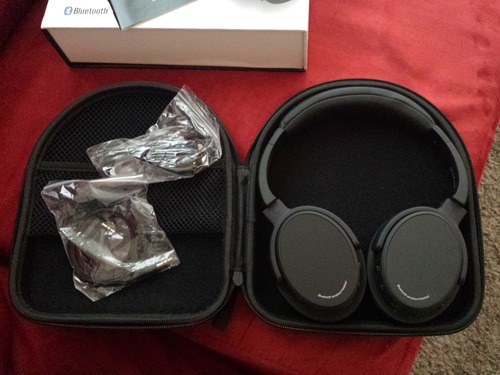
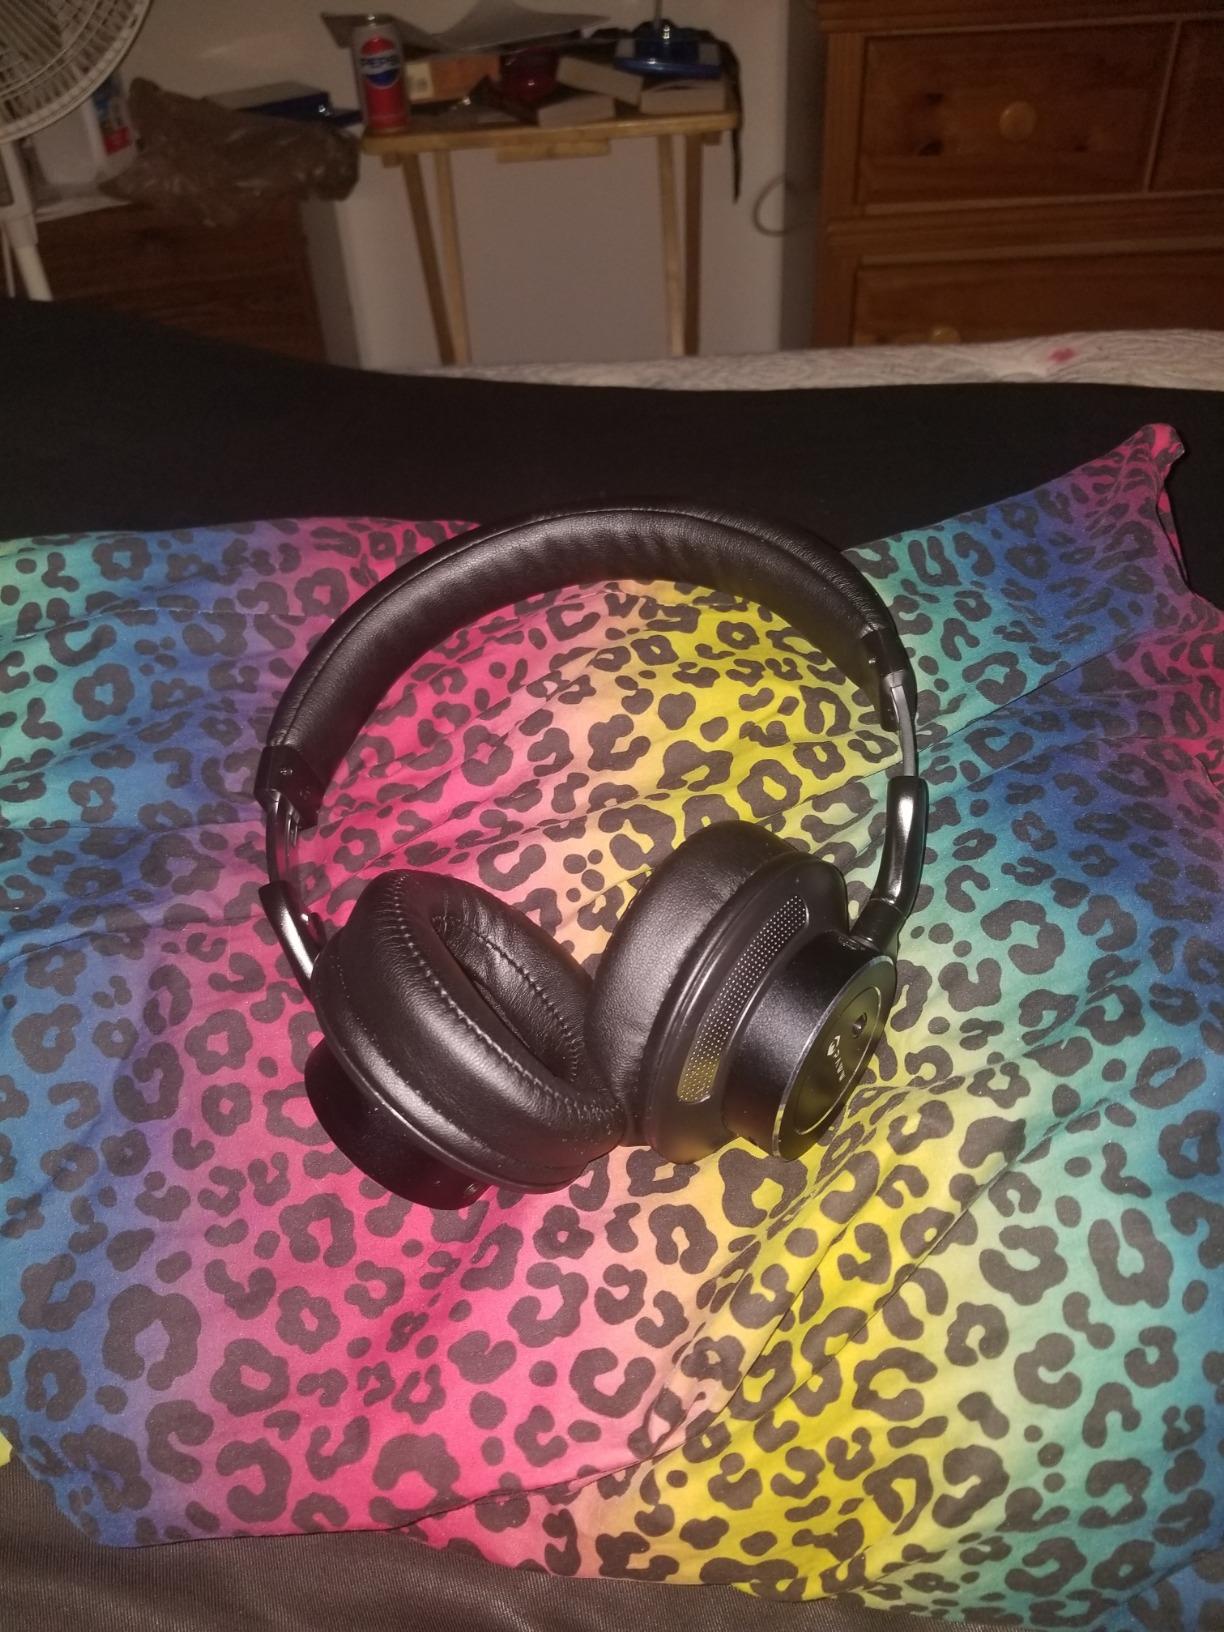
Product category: headphones
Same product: no